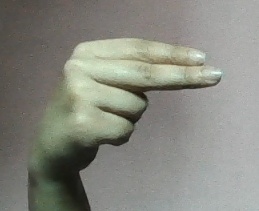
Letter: ain